Chinese Rites controversy

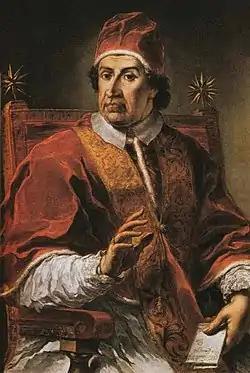
Pope Clement XI, depicted here by Pier Leone Ghezzi in 1708

Pope Clement XI condemned the Chinese rites and Confucian rituals, and outlawed any further discussion in 1704, with the anti-rites decree of 20 November 1704.